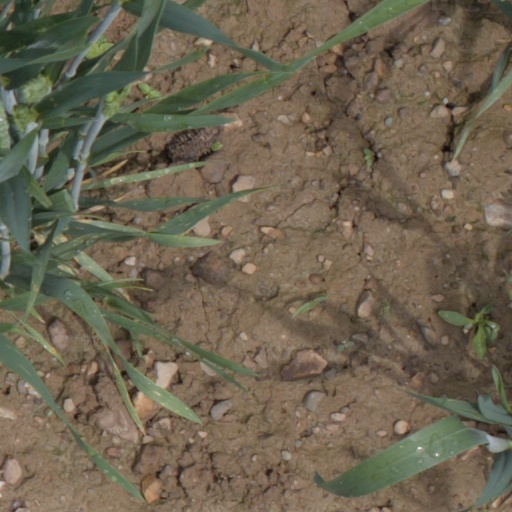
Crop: wheat